Airline History Museum

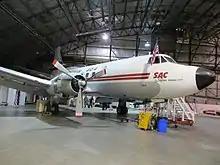
Martin 4-0-4

There were only 103 Martin 4-0-4s built. TWA operated 40 in their fleet along the U. S. east coast, while strong competitor Eastern Airlines operated the largest 4-0-4 fleet, flying 60 aircraft along that airline's eastern seaboard route, including in and around Florida. The museum's Martin 4-0-4 has not flown in years. As part of the National Airline History Museum’s reorganization plan, which began in 2011, a maintenance inspection of the Martin 4-0-4 was completed in August 2011 to determine the feasibility of returning the aircraft to flying status. Rumors of extensive corrosion and insurmountable mechanical problems were found to be untrue, and a maintenance program is being developed to return the aircraft to flying condition.